Deicide (band)

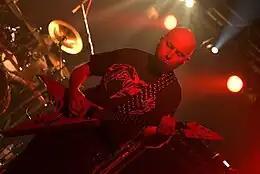

Speaking of how Owen's presence affected the band's dynamic, Benton said: "When those two morons left, Jack brought stability, a calm, a stress-free environment for me. 'Cause I was ready to quit the band; I was done. I had enough of them two morons; I was done. That's why I started doing Vital Remains. I was at that point. I had enough. And Ralph being in the band, that was just… I knew when we brought Ralph in he was never gonna be permanent, because he's just a fucking mess of a human being... Jack, though… We're like family. The band is a family. I treat this band like I would my family. I don't pay myself more than anybody; we split everything equally, four ways. [...] I like to sleep at night. I couldn't treat people like a hired gun and shit. You know what I mean?! To me, that's just… When bands do that, it's, like, 'Who are you as far as…? On a human level, how are you better than anybody else? Why should you be paid more?' And people can respect me for that, or they can hate me for it. I run it like a business, you know what I mean?! And everybody's happy. This lineup is not gonna go away."